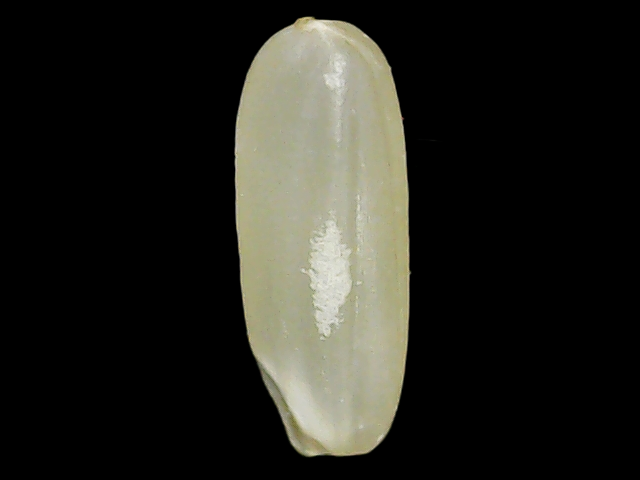
Rice variety: Binadhan10